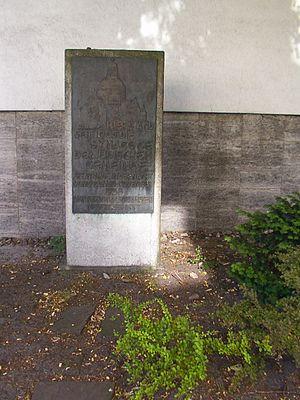
"La synagogue Beit Tikwa située rue Detmolder est le centre cultuel et culturel de la communauté juive de Bielefeld, en Allemagne. Le nom de Beit Tikwa signifie en hébreu ""Maison de l'espoir"". Cette synagogue a été réalisée en 2008, en transformant un lieu de prière chrétien, l'église évangélique Paul-Gerhardt. Elle passe pour être la première synagogue en Allemagne née de la restructuration d'une église.